Turboprop

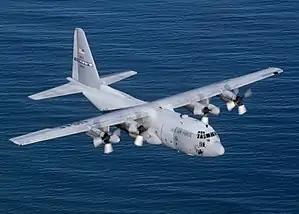
A military transport aircraft, over 2,500 Lockheed C-130 Hercules have been built

The Soviet Union built on German World War II turboprop preliminary design work by Junkers Motorenwerke, while BMW, Heinkel-Hirth and Daimler-Benz also worked on projected designs. While the Soviet Union had the technology to create the airframe for a jet-powered strategic bomber comparable to Boeing's B-52 Stratofortress, they instead produced the Tupolev Tu-95 Bear, powered with four Kuznetsov NK-12 turboprops, mated to eight contra-rotating propellers (two per nacelle) with supersonic tip speeds to achieve maximum cruise speeds in excess of 575 mph, faster than many of the first jet aircraft and comparable to jet cruising speeds for most missions. The Bear would serve as their most successful long-range combat and surveillance aircraft and symbol of Soviet power projection through to the end of the 20th century. The USA used turboprop engines with contra-rotating propellers, such as the Allison T40, on some experimental aircraft during the 1950s. The T40-powered Convair R3Y Tradewind flying-boat was operated by the U.S. Navy for a short time.